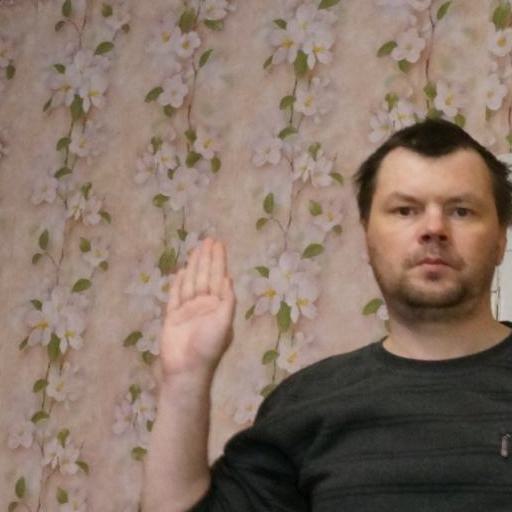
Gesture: stop